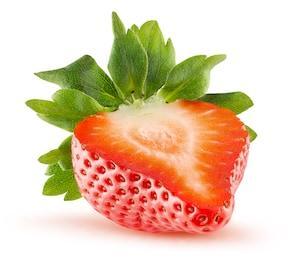
Label: Strawberry